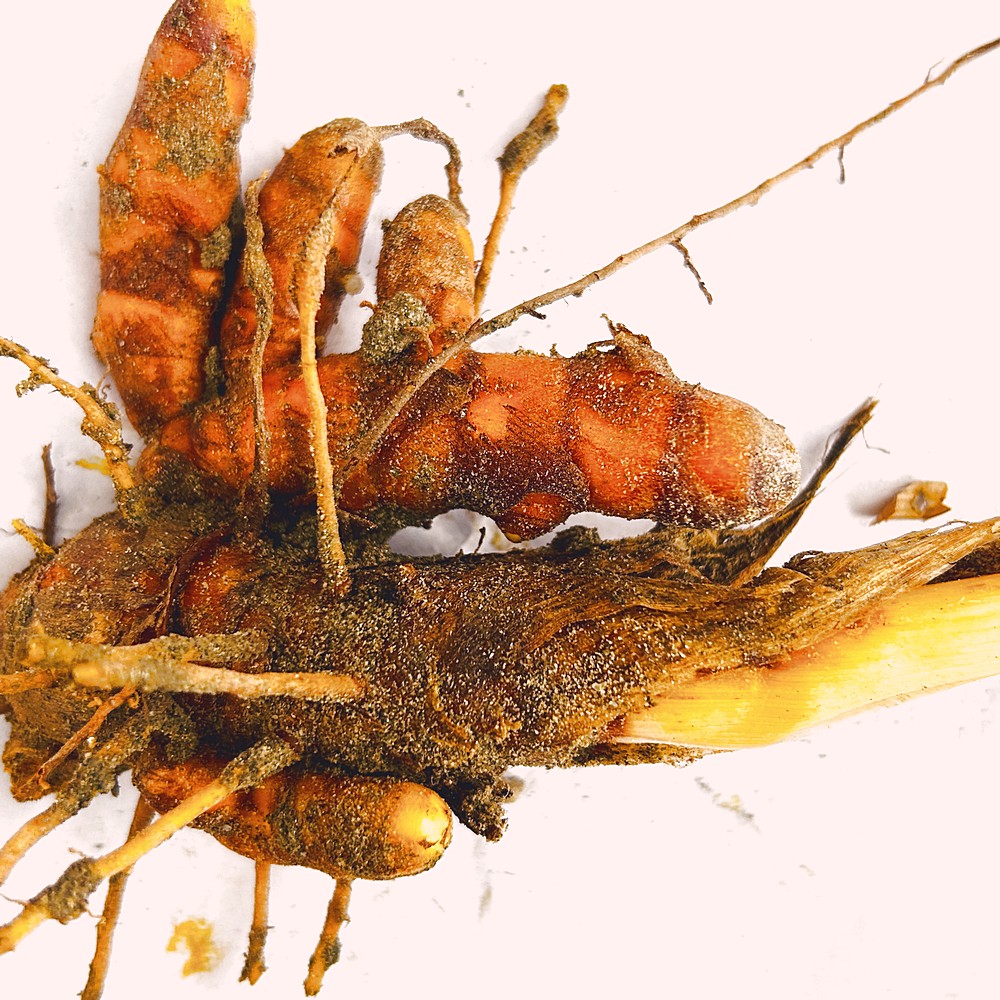
Label: Rhizome Healthy Root